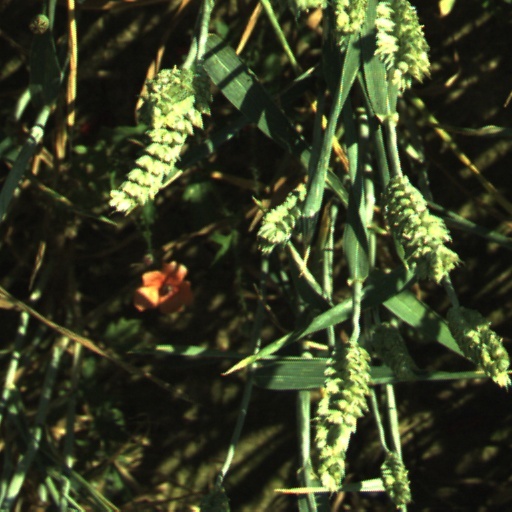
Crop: wheat